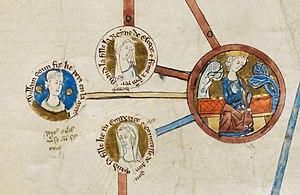
Miniature d'Henri Ier d'Angleterre, sa femme et ses enfants dans une généalogie royale du XIIIe siècle.
Mathilde l'Emperesse est une princesse de la maison de Normandie née vers le 7 février 1102, probablement à Sutton Courtenay dans l'Oxfordshire, et morte le 10 septembre 1167 à Rouen, en Normandie. Impératrice du Saint-Empire romain germanique, elle revendique le trône du royaume d'Angleterre contre Étienne de Blois. Leur lutte, une longue guerre civile surnommée « l'Anarchie », dure de 1135 à 1153.